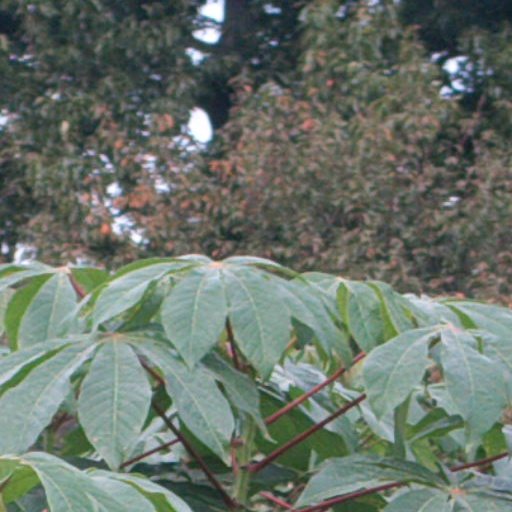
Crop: cassava